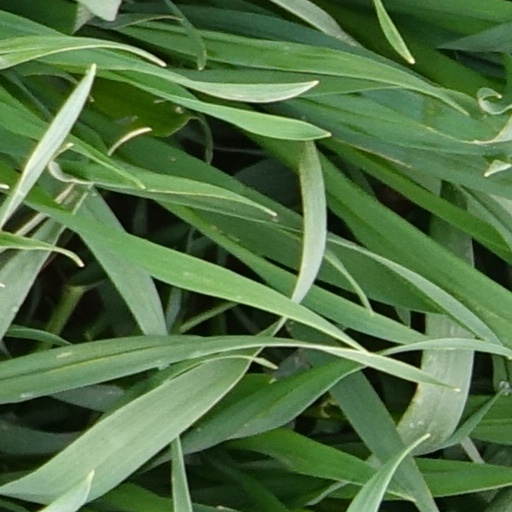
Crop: wheat